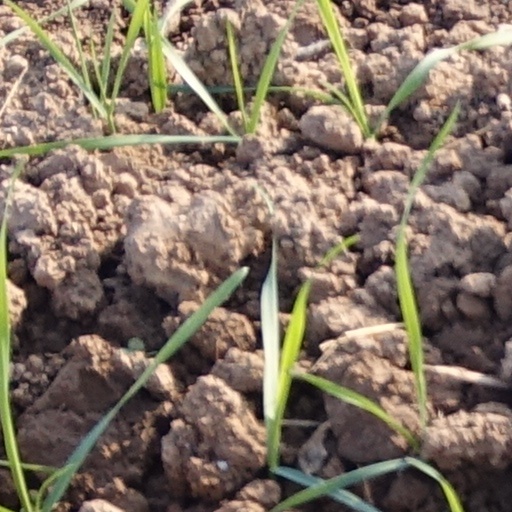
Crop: wheat